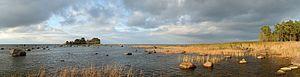
Lohusalu est un village situé dans la Commune de Keila du Comté de Harju en Estonie.